History of the San Fernando Valley

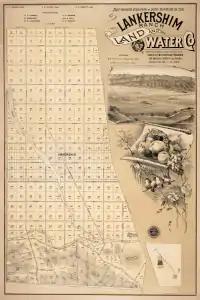
Map of the Lankershim Ranch properties, 1887

A parcel of De Celis's property north of the great furrow was purchased in 1874 by state senator Charles Maclay of Santa Clara and his partner, George K. Porter of San Francisco. Porter's cousin Benjamin F. Porter subsequently purchased portions of Porter and Maclay's interests. Most of the land except the parcel northeast of the mission was used for wheat farming. Ben Porter's portion to the west (now Porter Ranch) remained one of the last parts of the Valley to be developed.